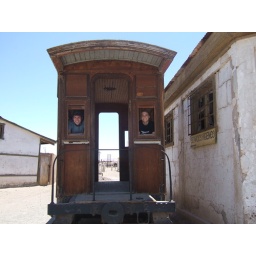
Jess and Nick in Humberstone train car